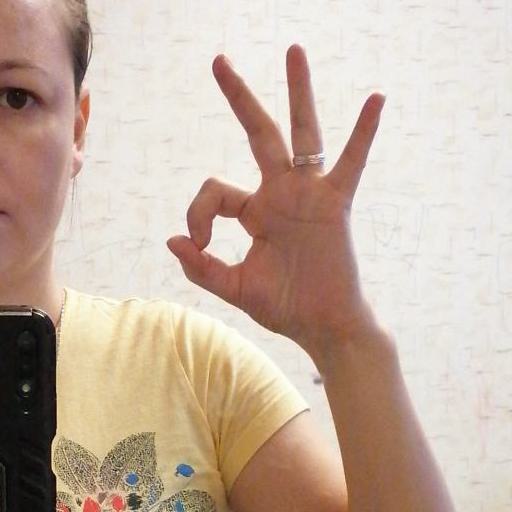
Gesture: ok